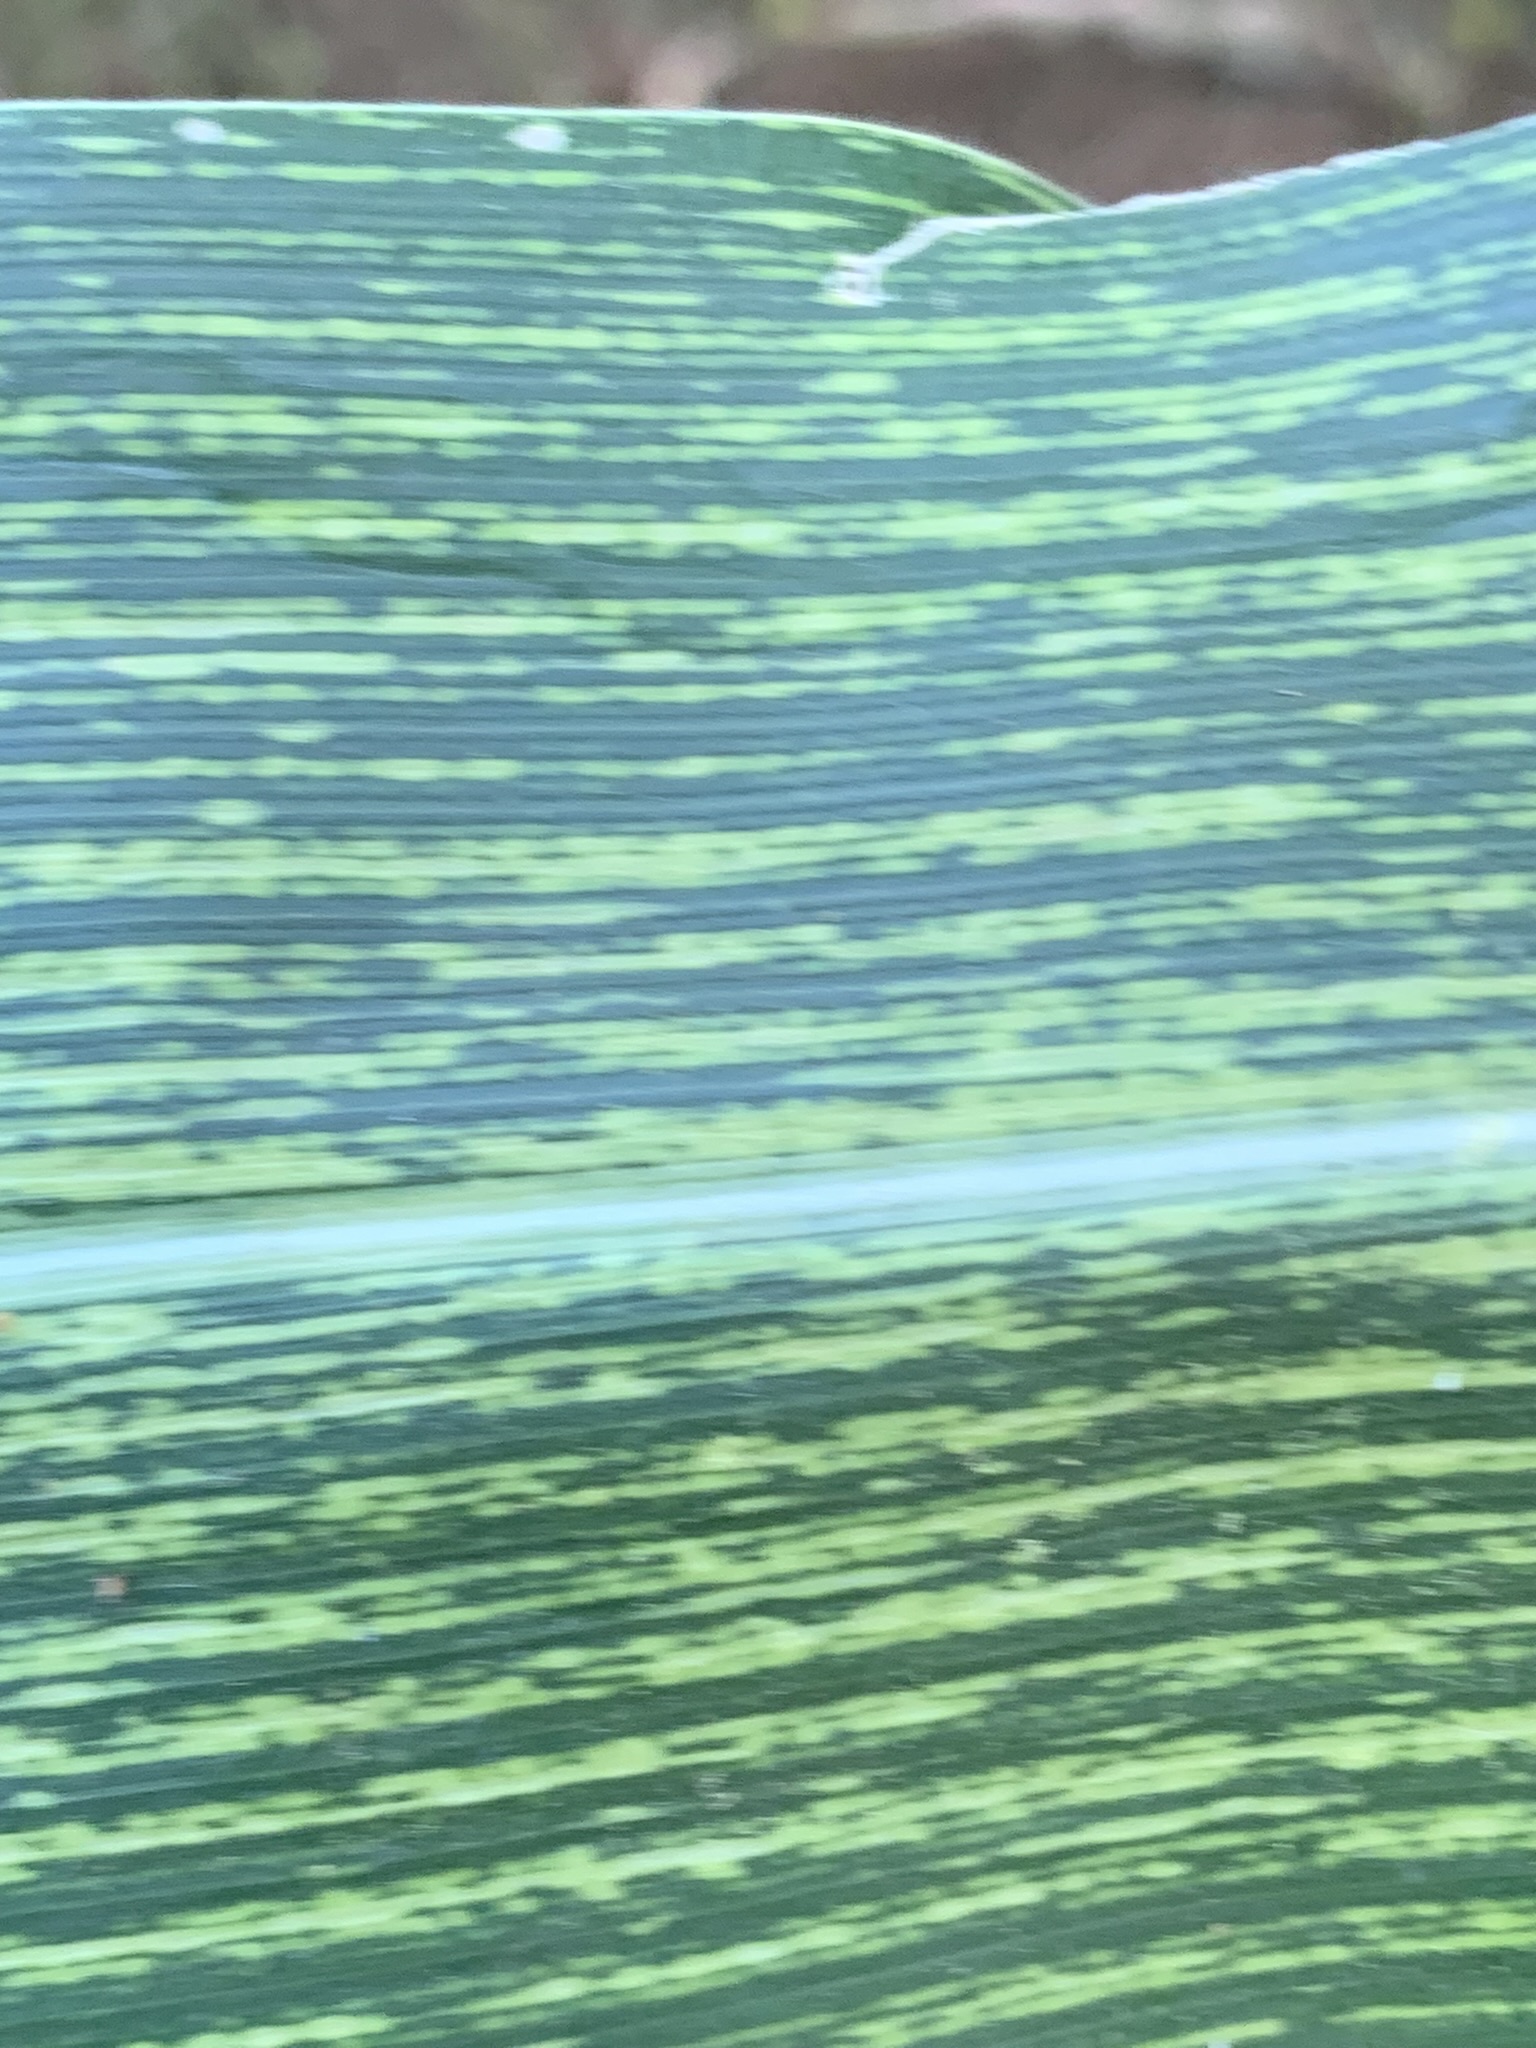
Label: MSV